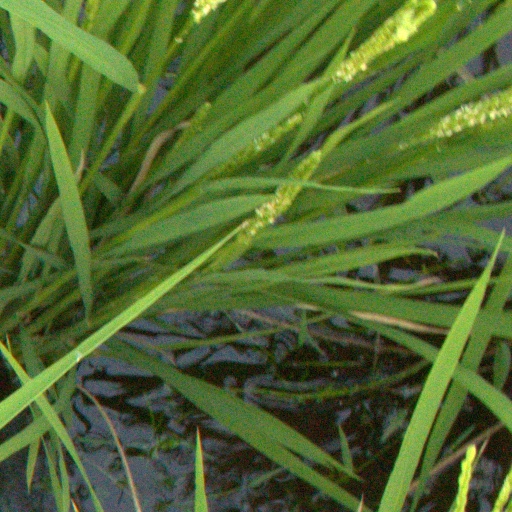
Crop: rice